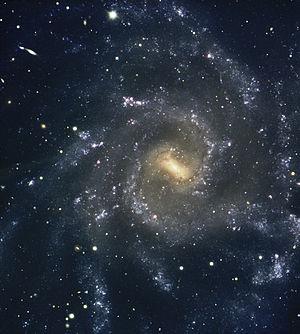
NGC 7424 est une galaxie spirale barrée de la constellation de la Grue. Elle serait semblable à notre galaxie, la Voie lactée.